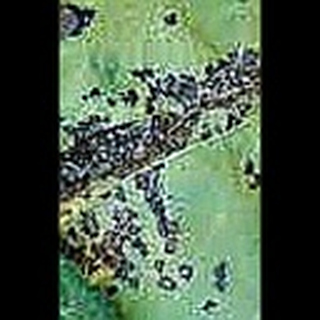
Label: cotton_bacterial_blight